Clarence Janecek

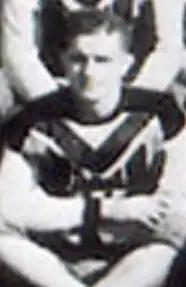
Janecek with the Pittsburgh Pirates

Clarence Robert Janecek (April 1, 1911 – January 16, 1990) was an American professional football guard who played one season in the National Football League (NFL) with the Pittsburgh Pirates. He played college football at Purdue University.